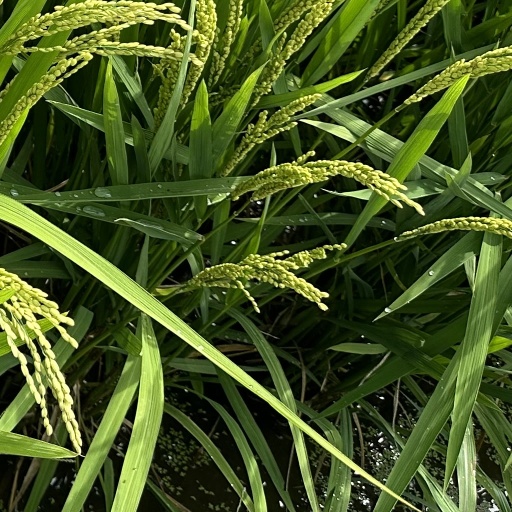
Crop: rice